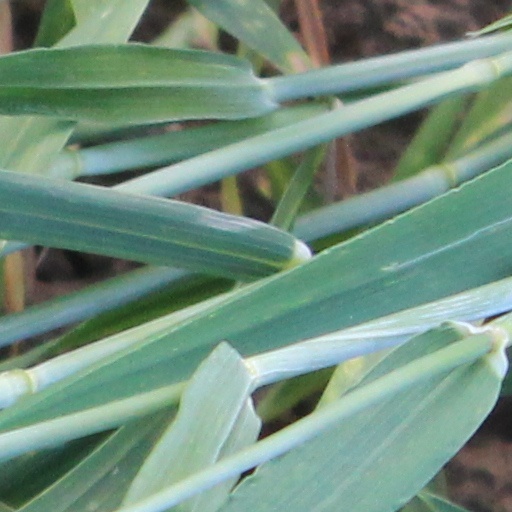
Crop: wheat